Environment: real
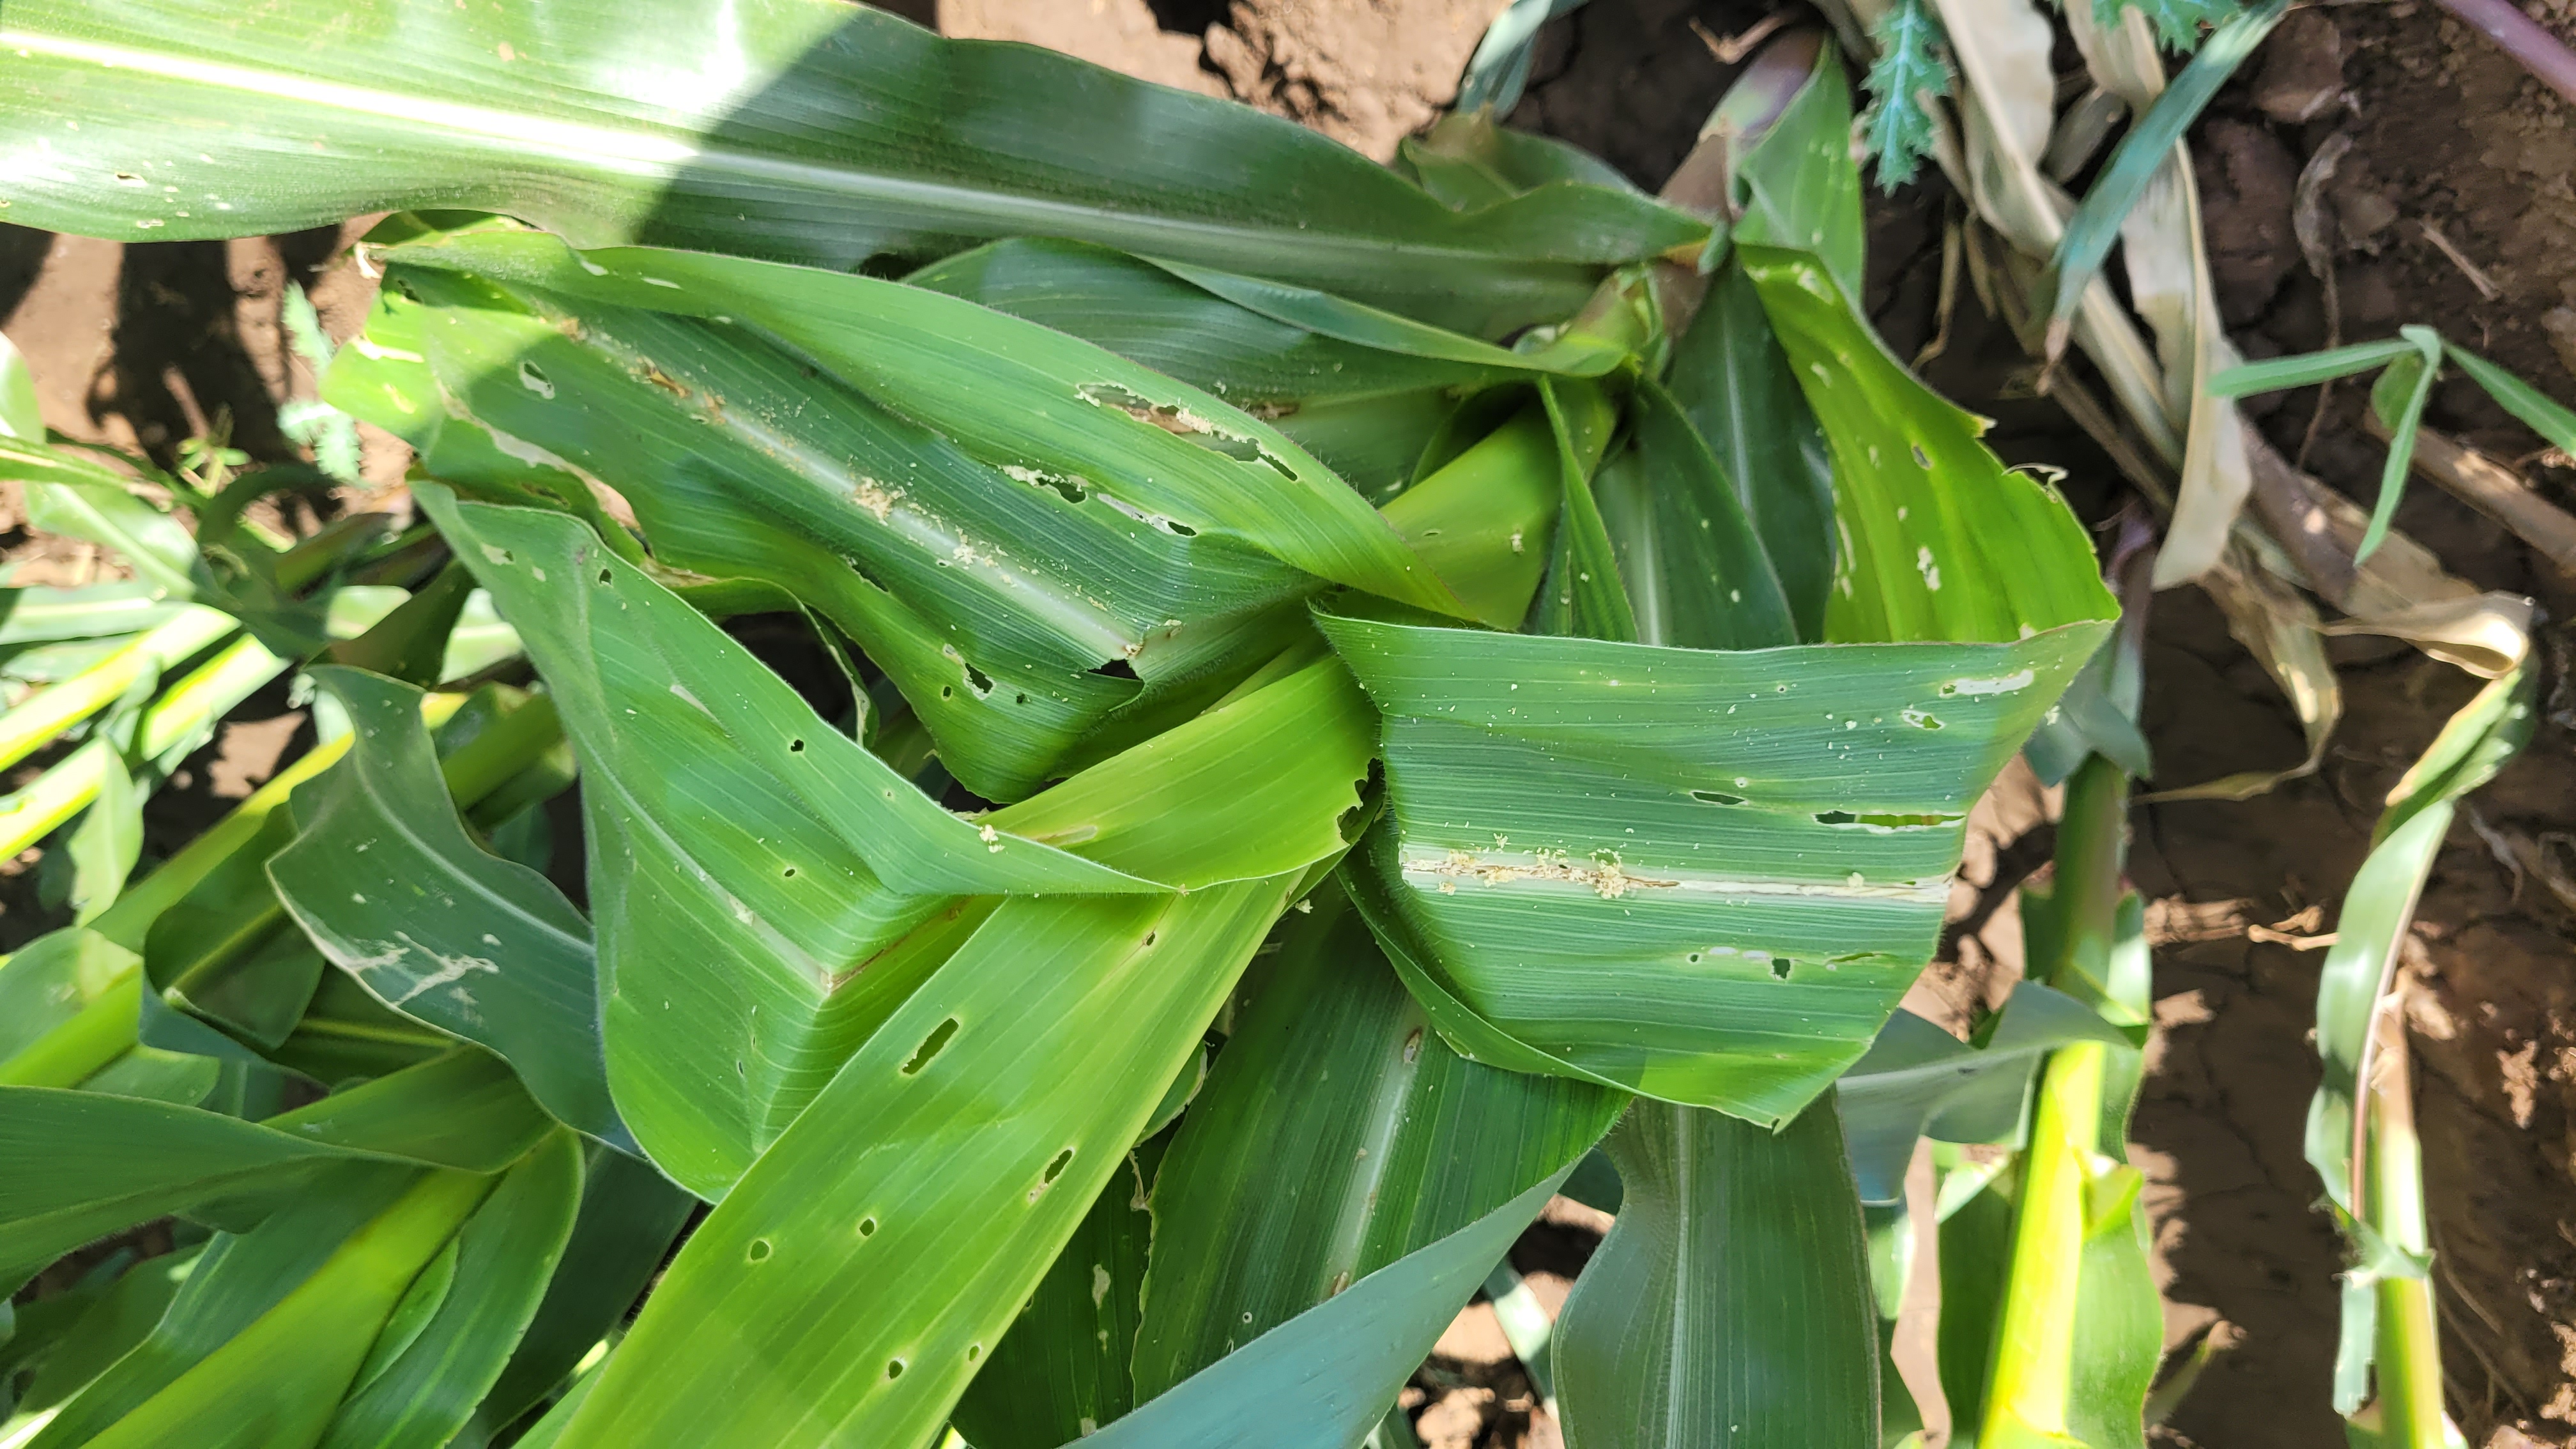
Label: fall_armyworm